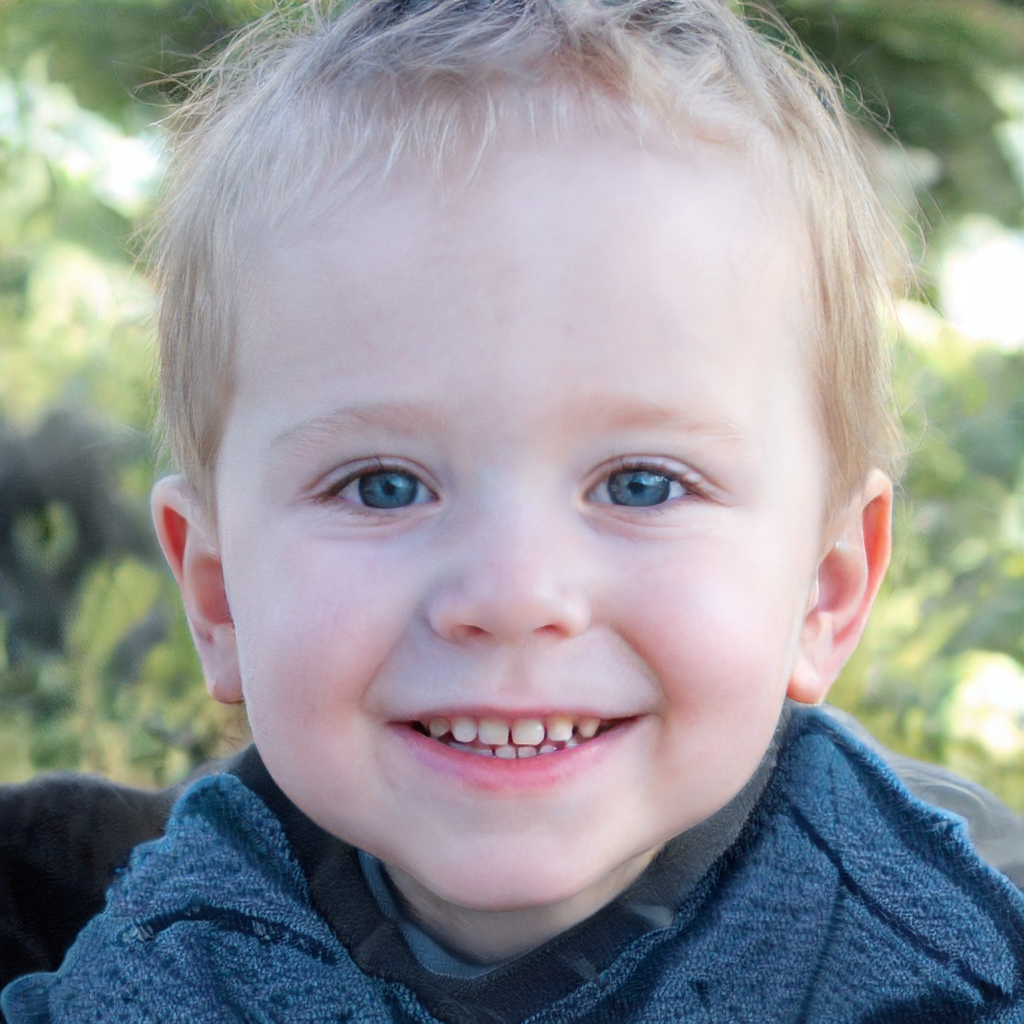
Label: Colored